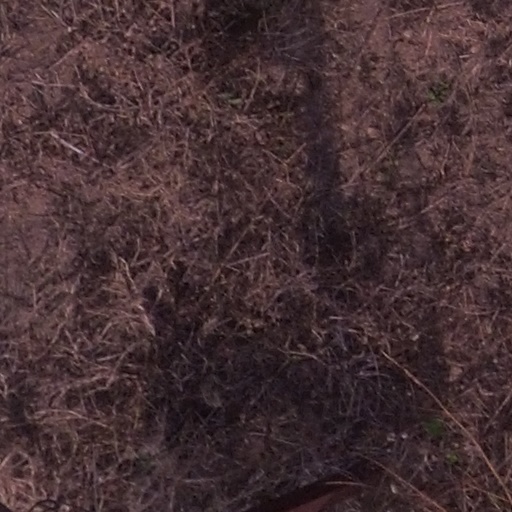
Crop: maize; corn